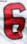
Number: 6